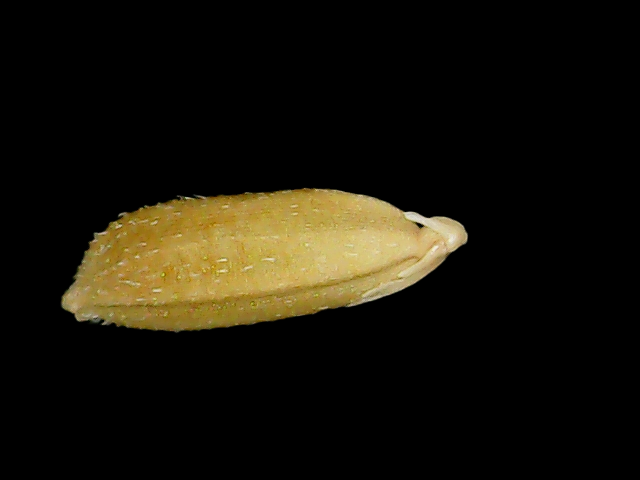
Rice variety: Bd95